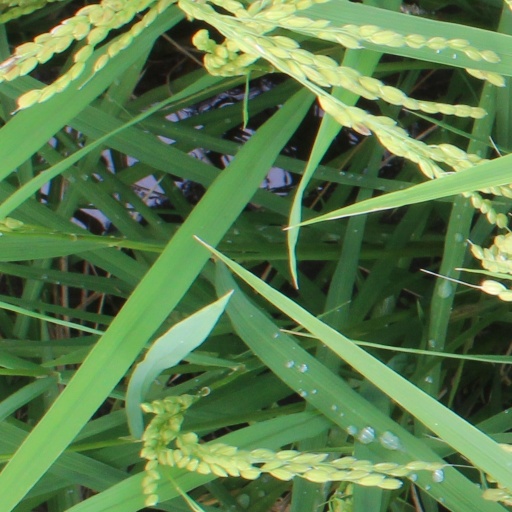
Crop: rice